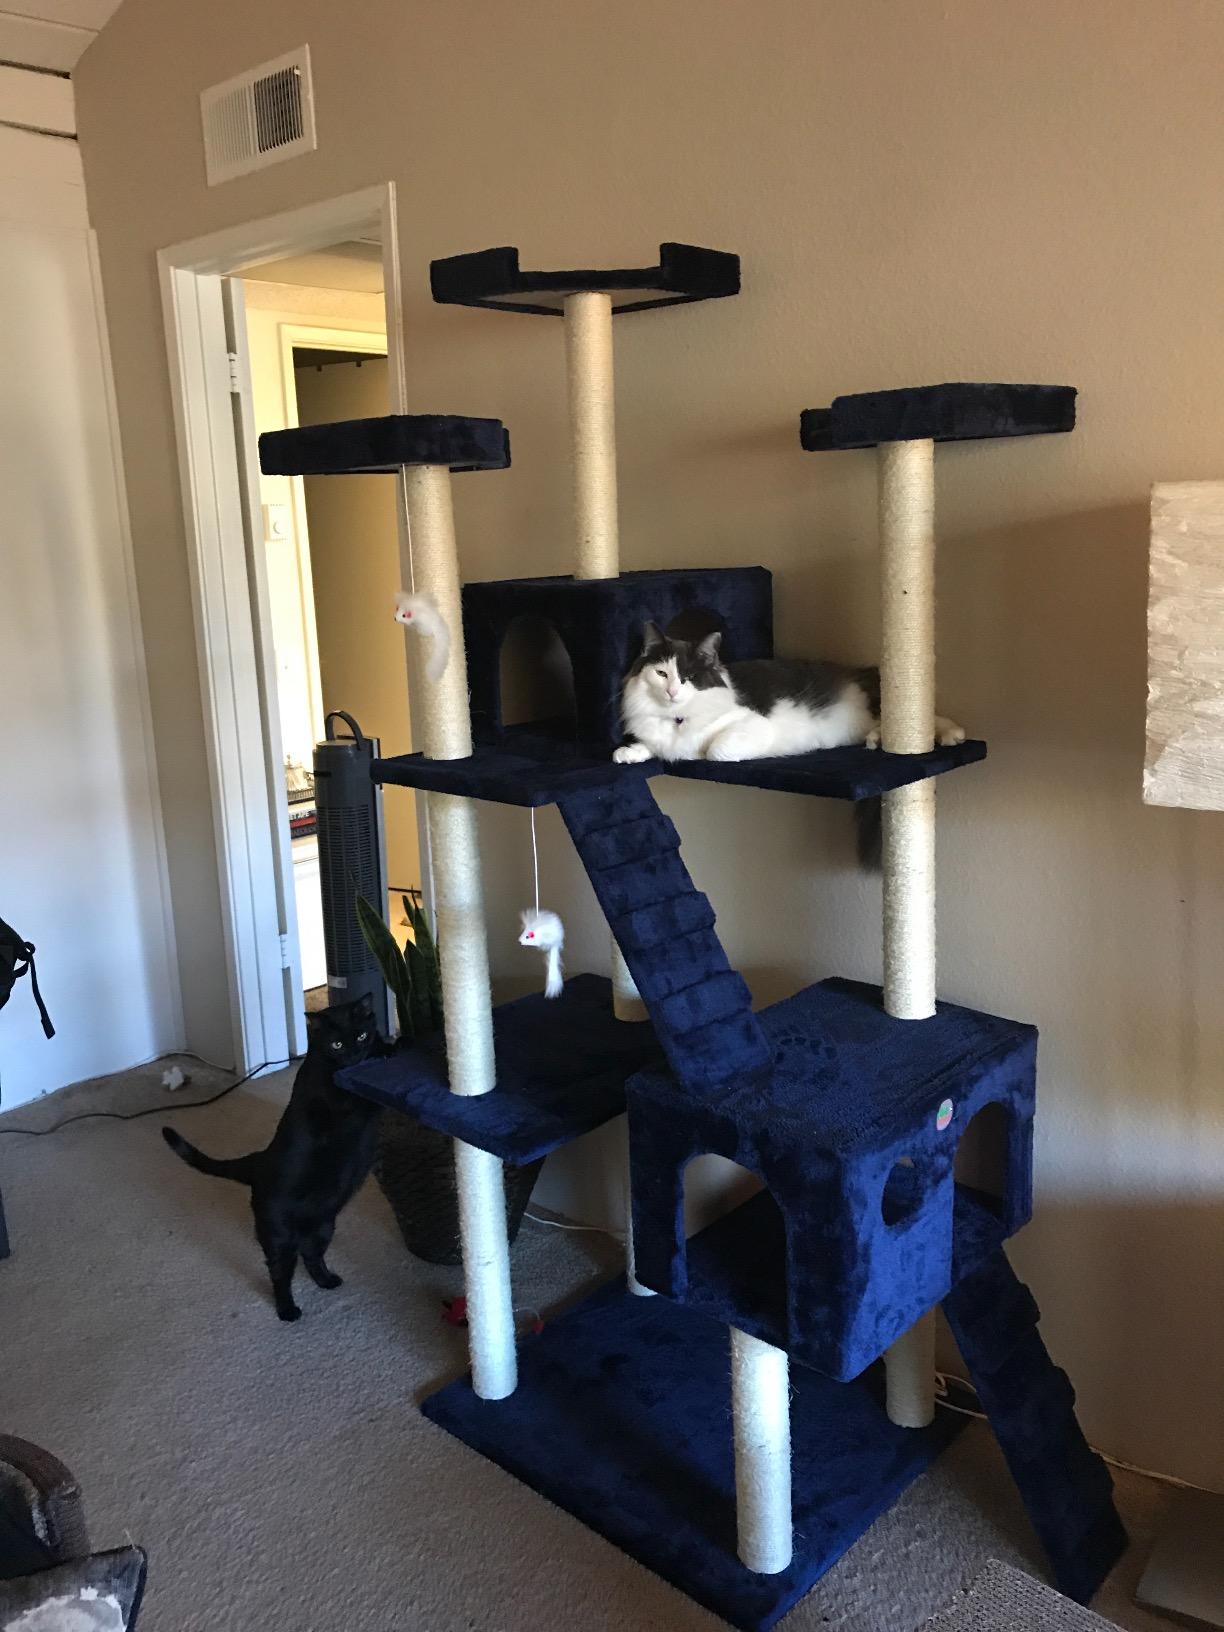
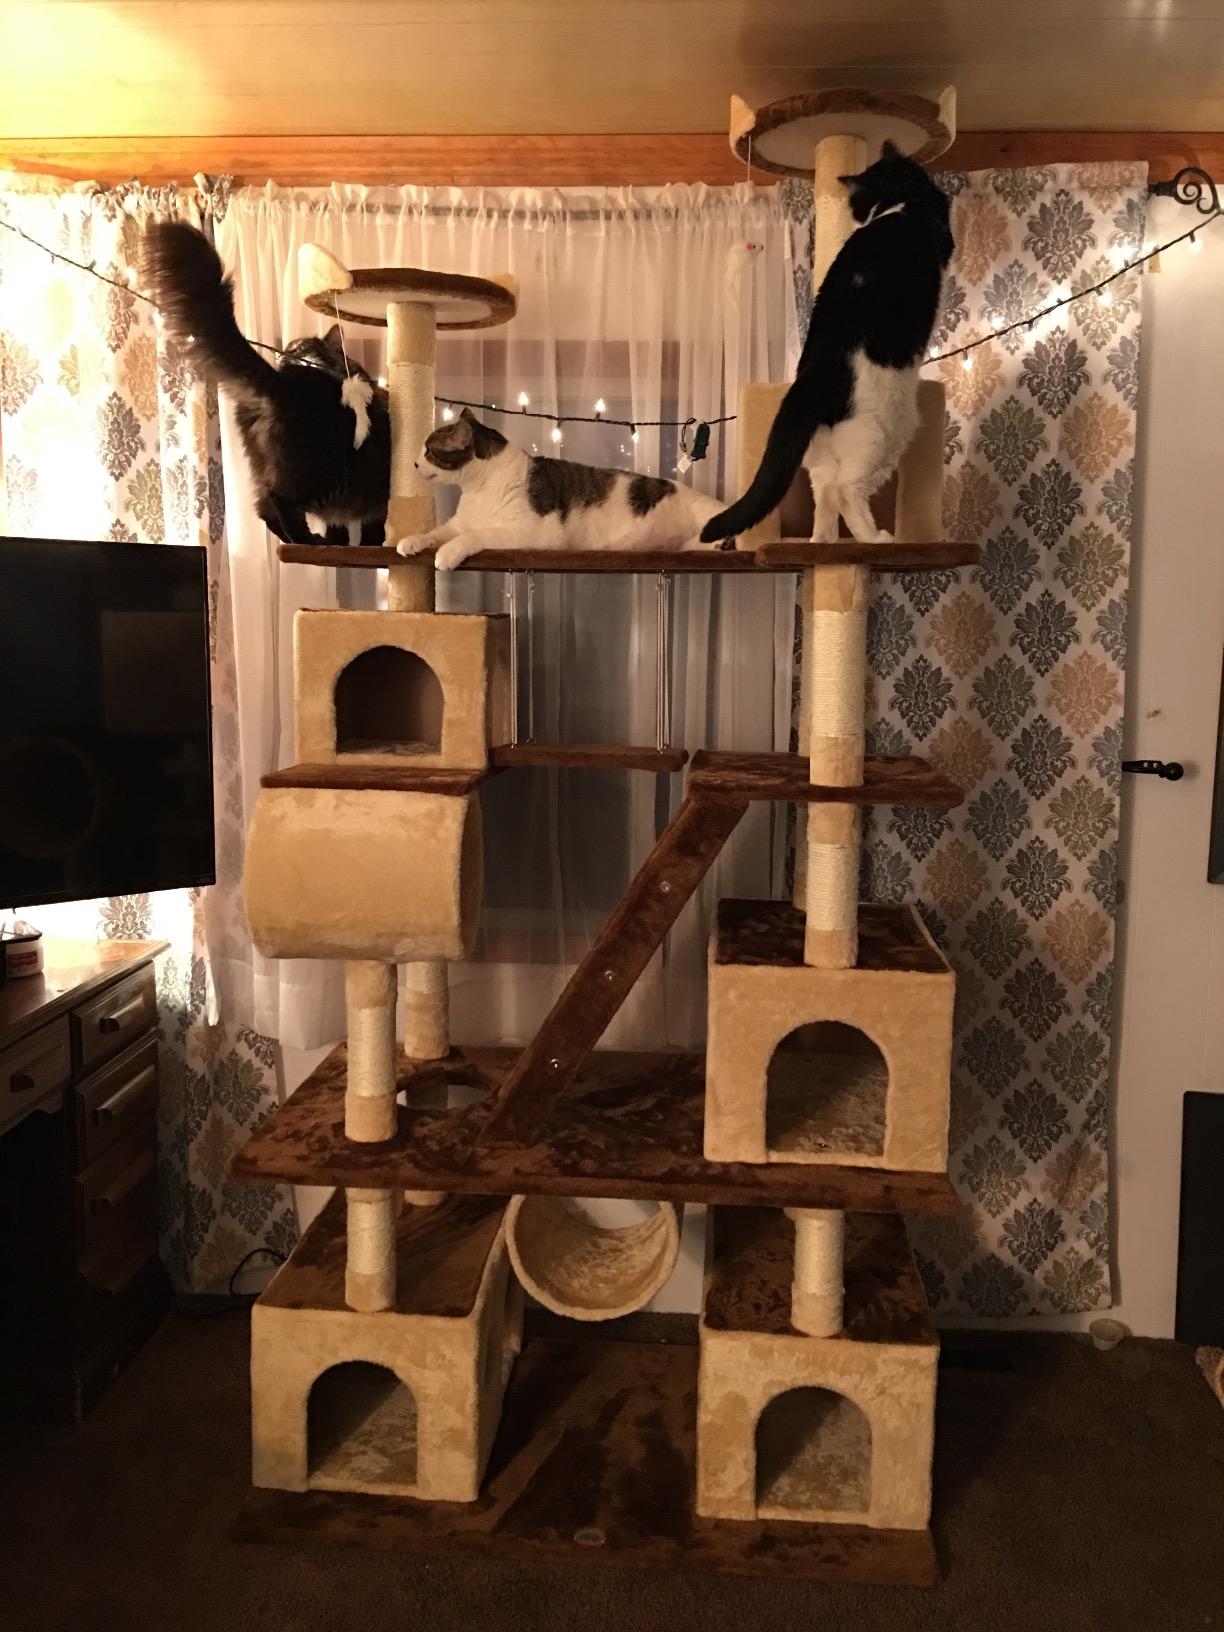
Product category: items_cat tree
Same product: no